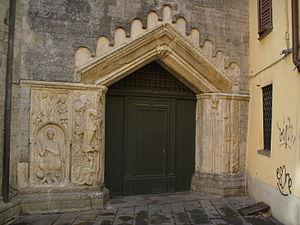
Les maestri comacini sont une corporation itinérante de constructeurs, de maçons, de sculpteurs et d'artistes italiens actifs dès le VIIᵉ siècle – VIIIᵉ siècle.